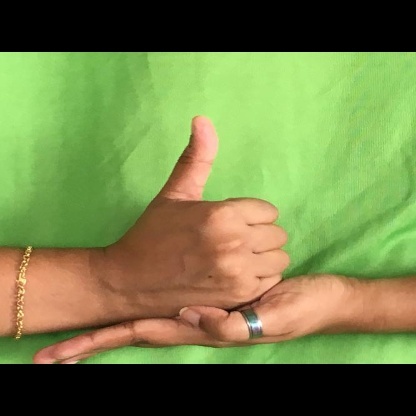
Mudra: Shivalinga